Slava! A Political Overture

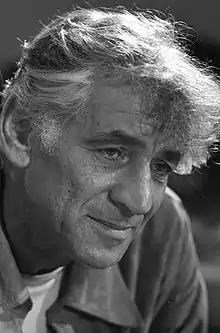
Leonard Bernstein in 1971, in a rehearsal for his Mass

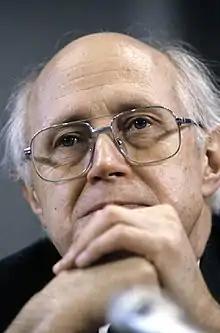
Mstislav Rostropovich

Slava! A Political Overture for Orchestra is a short orchestral composition by Leonard Bernstein. It was written for the inaugural concerts of Mstislav Rostropovich's first season with the National Symphony Orchestra in 1977. It premiered on October 11, 1977, with Rostropovich conducting.